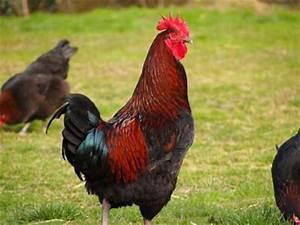
chicken